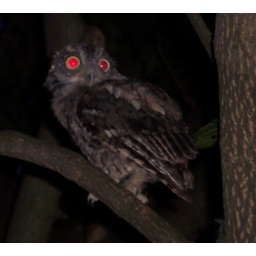
This owl lives in a box I built in a maple tree in my back yard in Livonia Michigan.